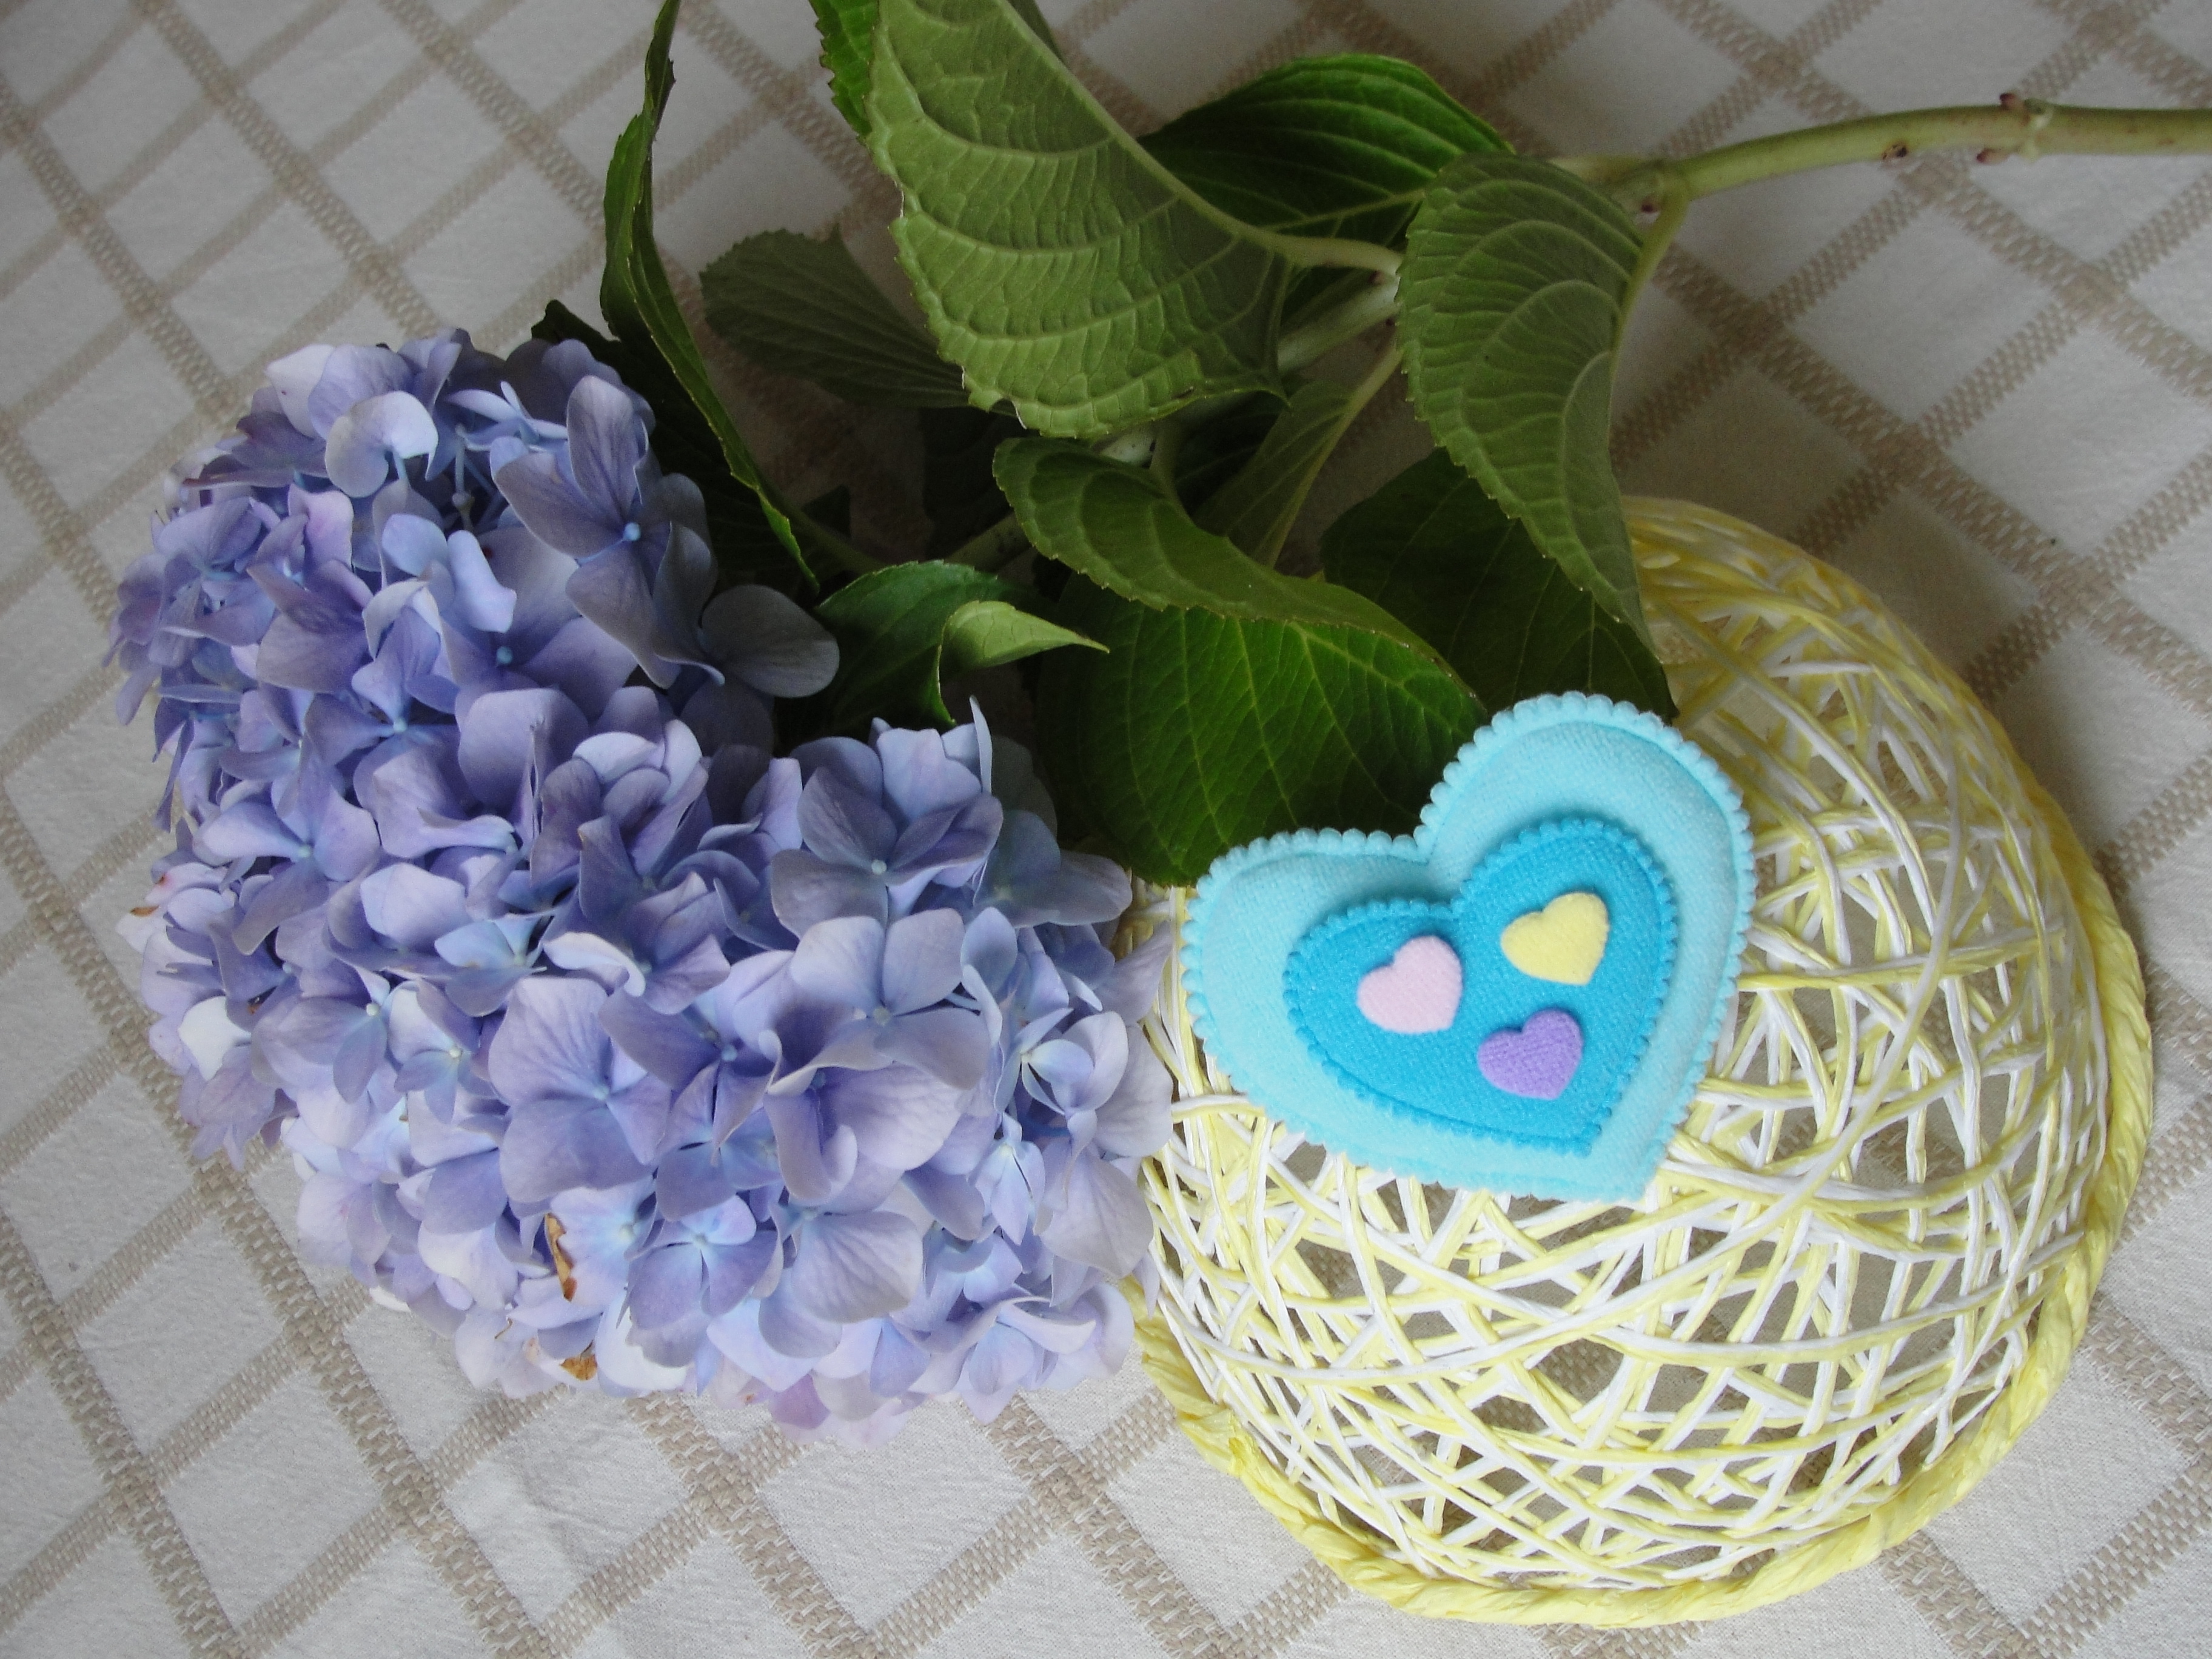
hydrangea, hortensia, lilac, flower, cut flowers, floristry, flower arranging, petal, hydrangeaceae, floral design, cornales